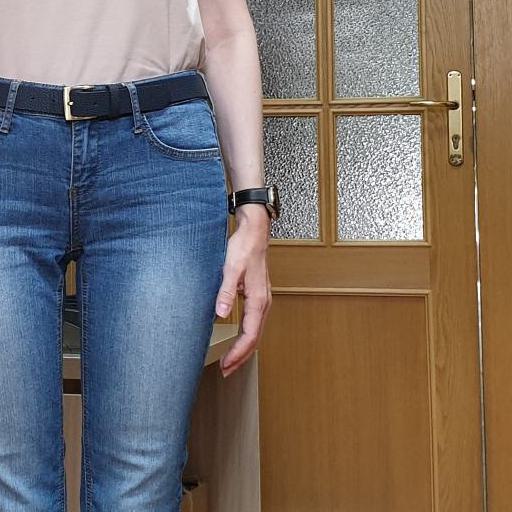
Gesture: no_gesture